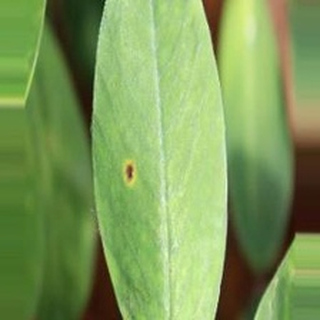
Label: groundnut_early_leaf_spot